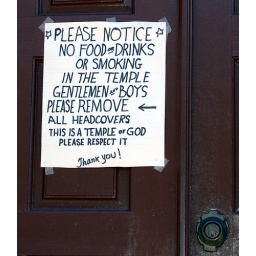
A sign on the door of St. Nicholas Russian Orthodox Church in Brookside, Alabama.